Princeton University

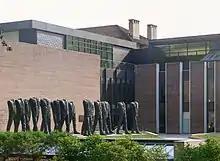
A picture of Princeton University Art Museum

The post-war years saw scholars renewing broken bonds through numerous conventions, expansion of the campus, and the introduction of distribution requirements. The period saw the desegregation of Princeton, which was stimulated by changes to the New Jersey constitution. Princeton began undertaking a sharper focus towards research in the years after the war, with the construction of Firestone Library in 1948 and the establishment of the Forrestal Research Center in nearby Plainsboro Township in the 1950s. Government sponsored research increased sharply, particularly in the physics and engineering departments, with much of it occurring at the new Forrestal campus. Though, as the years progressed, scientific research at the Forrestal campus declined, and in 1973, some of the land was converted to commercial and residential spaces.